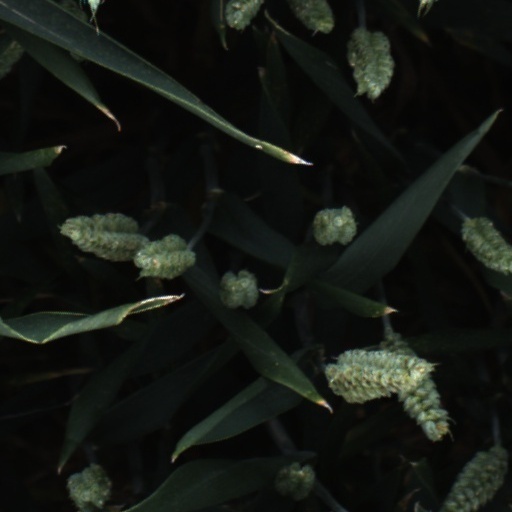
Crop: wheat